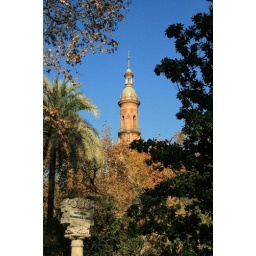
One of the Plaza's towers through the trees in the botanical gardens